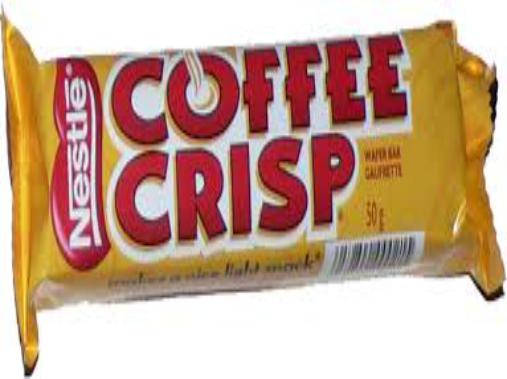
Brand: Coffee Crisp
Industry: Food